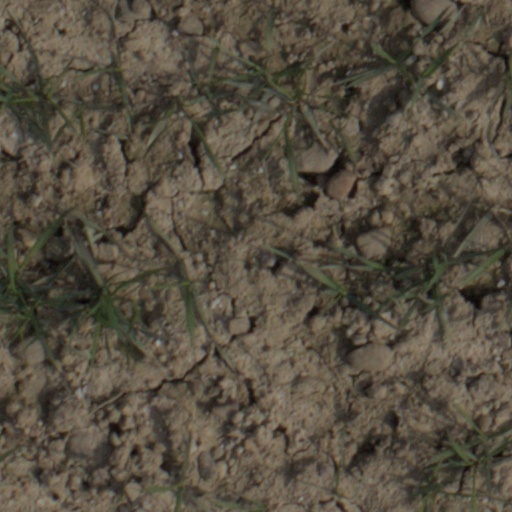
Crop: wheat